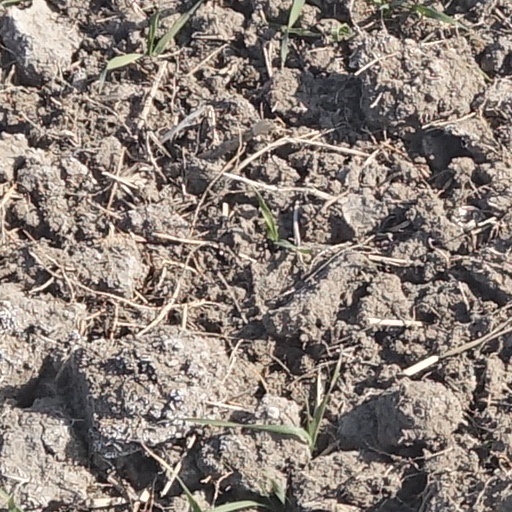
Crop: wheat